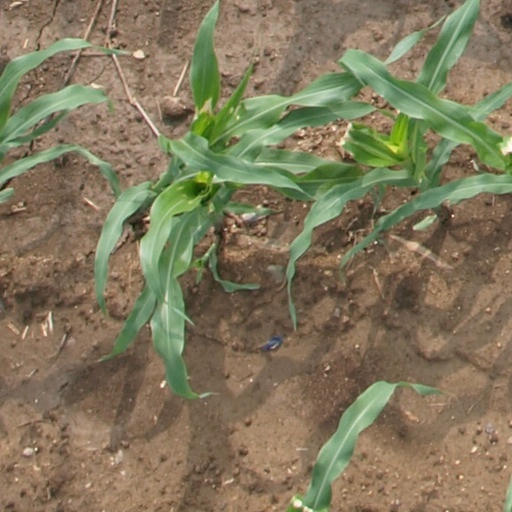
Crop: maize; corn